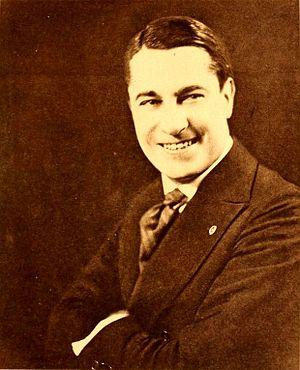
Earl Metcalfe est un acteur et réalisateur américain, né le 11 mars 1889 à Newport, Kentucky, et mort le 26 janvier 1928 à Burbank.